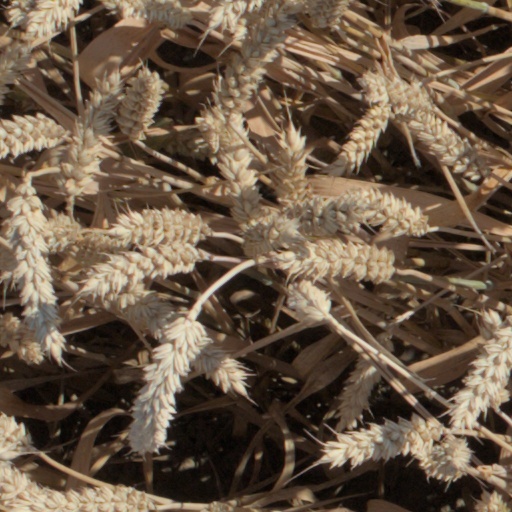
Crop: wheat